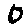
Label: 0